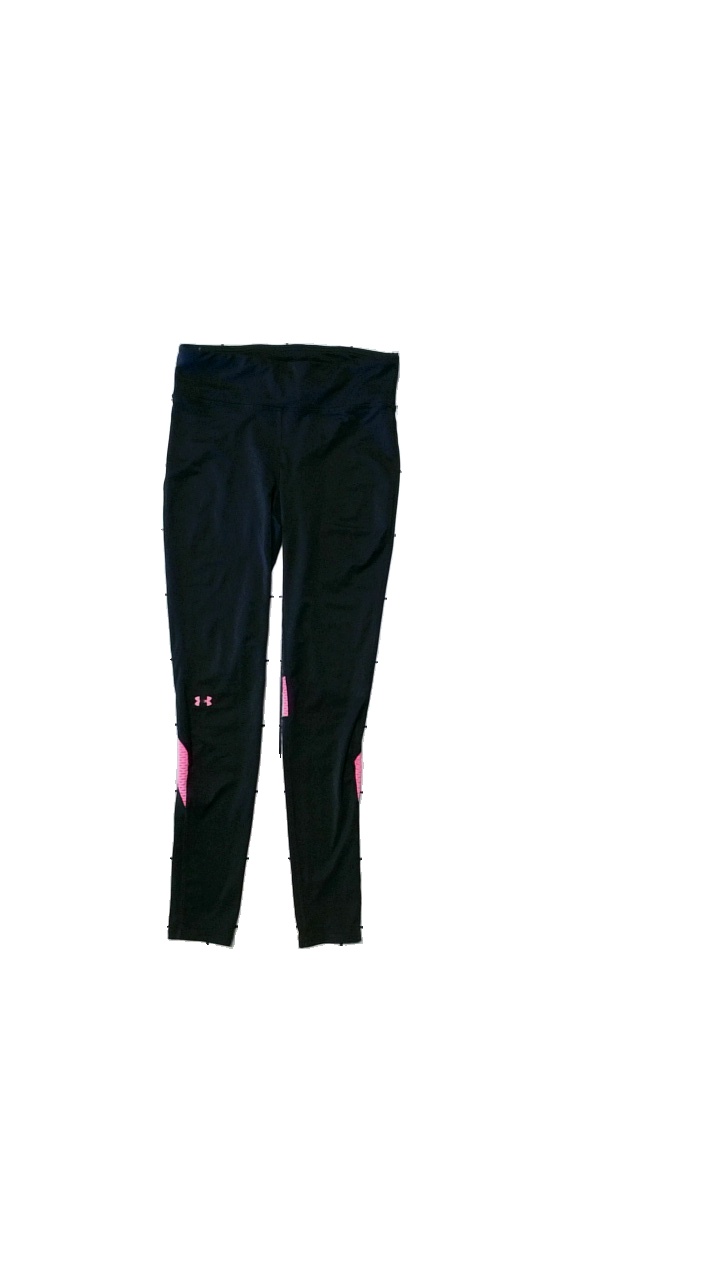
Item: Trousers (Ladies)
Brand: Missing
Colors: Black, Pink
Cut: Tight
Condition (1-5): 3
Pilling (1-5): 4
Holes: Minor
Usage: Export
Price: <50